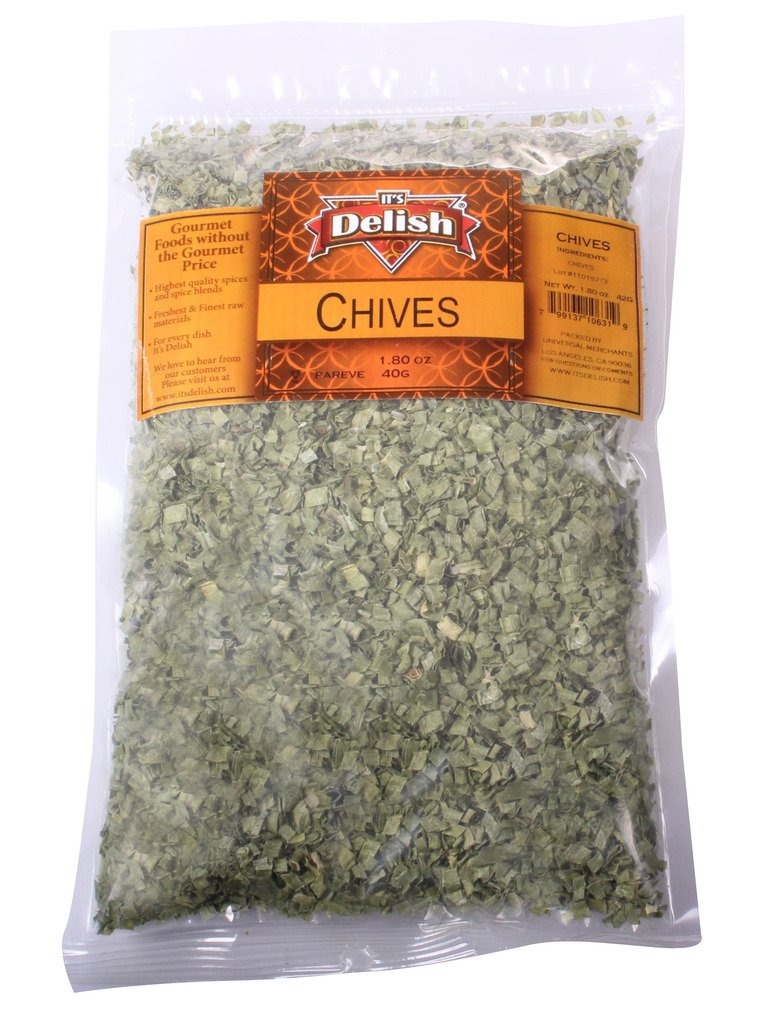
Item Name: Dried Chives by It's Delish – 20 lbs | Premium Healthy, Rich Vitamin A, C Aromatic Chopped Chive Rings
Bullet Point 1: 🥗 ALL PURE & NATURAL 🥗 – Chives have a wide variety of culinary uses, such as in traditional dishes in France, Sweden, and elsewere. It's Delish has carefully and gently harvested dried fresh chives without the addition of any artificial ingredient that can be stored for years.
Bullet Point 2: 🌎 SAFE, HIGH QUALITY PACKING & VALUE SIZE 🌎 – We deliver our products in high quality and safe packed jar to maintain its freshness and purity. Our safe packing keep it dehydrated to maintain high nutritional value and reduce nutrient loss. It has more nutritious than canned or frozen veggies. The package has a very convenient 20 lbs bulk bag.
Bullet Point 3: 💯 HEALTHY WITH AROMATIC FLAVOUR 💯 – Enhance the taste of your dishes with our dried chives. It adds a warm zest and a natural aroma to savory dishes and gives it a robust and aromatic flavor. The delicate flavor that chives impart to food makes it a very useful herb. Chives are also rich in vitamins A and C, and are rich in calcium and iron.
Bullet Point 4: ❤️ BEST PAIR WITH ❤️ – Chives are extremely versatile in use. It can best pair with sauces, salad dressings, casseroles, dips and other recipes. You can sprinkle it over fish, deviled eggs, scrambled eggs, mashed potatoes, vegetables, stews, sauces, pasta, cheese and dips. It is also used as a garnish for any dish to look it more appealing
Bullet Point 5: 🔆 YOU ARE VALUABLE 🔆 – We cherish your involvement in our brand more than everything else. It is Certified Kosher OU Packaged in the USA non-GMO and No MSG. If you need our help or need to ask something reach out to us. Our help group will be glad to support you and guarantee that you are 100%.
Product Description: <p><strong>Dried Chives by It's Delish, 20 lbs Bulk Bag</strong></p><p>Perfect to brighten and enliven countless dishes. This springtime favorite, allium schoenoprasum by its botanical name, imparts a mild onion flavor that pairs with vegetables, meats, eggs, soups, and salads alike.</p><p><strong>Variety of Uses:</strong> Chives are used with soups, fish, and sandwiches.</p><p><strong>Delicious Herbs:</strong> Chives are one of the fines herbes of French cuisine, which also include tarragon, chervil, or parsley.</p><p>The product should be stored under normal food warehouse conditions at cool temperatures of 50 ̊-70 ̊F (10 ̊-21 ̊C) with a relative humidity of 70%. Avoid exposure to direct sunlight or excessive heat. The shelf life is 12 months packed as bulk and 36 months in a packaged container.</p><p>Capacity or Yield: 1 cup yields 1 cup (by the volume) or 5 ounces (by the weight)</p><p><strong>About It's Delish!</strong></p><p>It's Delish was established in 1992 and is located in North Hollywood, California. It's Delish is a food manufacturer and distributor who produces over 500 gourmet food products including licorice, sour belts, taffies, caramels, Jordan almonds, chocolates, nuts, fruits, trail mixes, spices, and the spice blends. It's Delish also produces organics and all-natural products. We give you the opportunity to order from the factory direct!</p><p>It's Delish! prides itself on the four pillars that are at the foundation of everything we do.</p><p>Innovation Quality Value Service</p>
Value: 20.0
Unit: Ounce

Price: 315.83